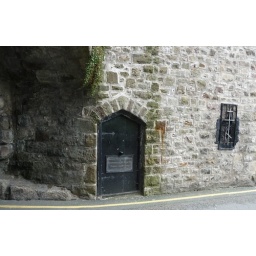
a tiny little door tucked away under an arch in the wall